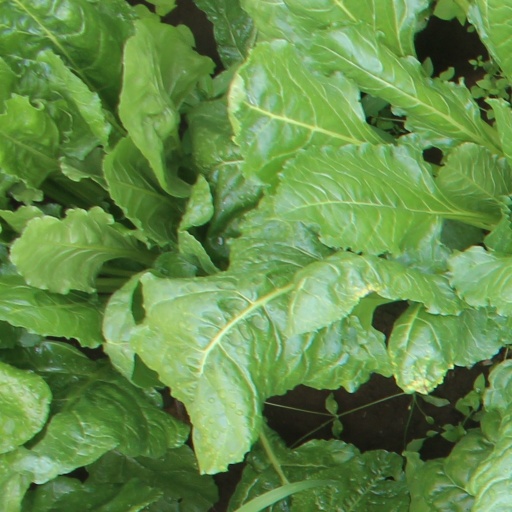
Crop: sugar beet